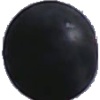
Label: blue_grape